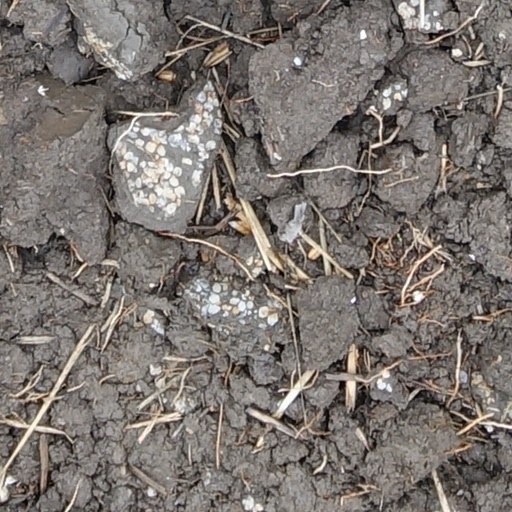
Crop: wheat